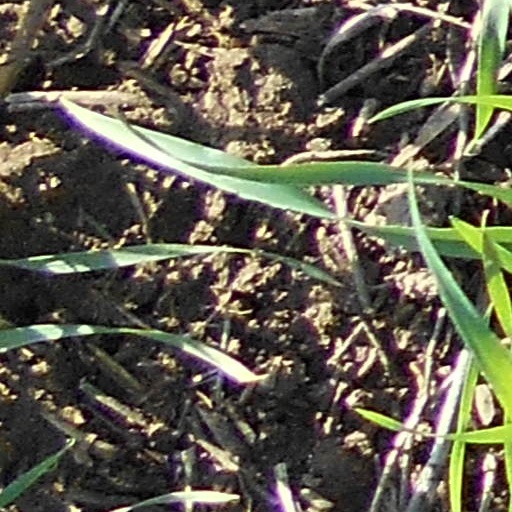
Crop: wheat